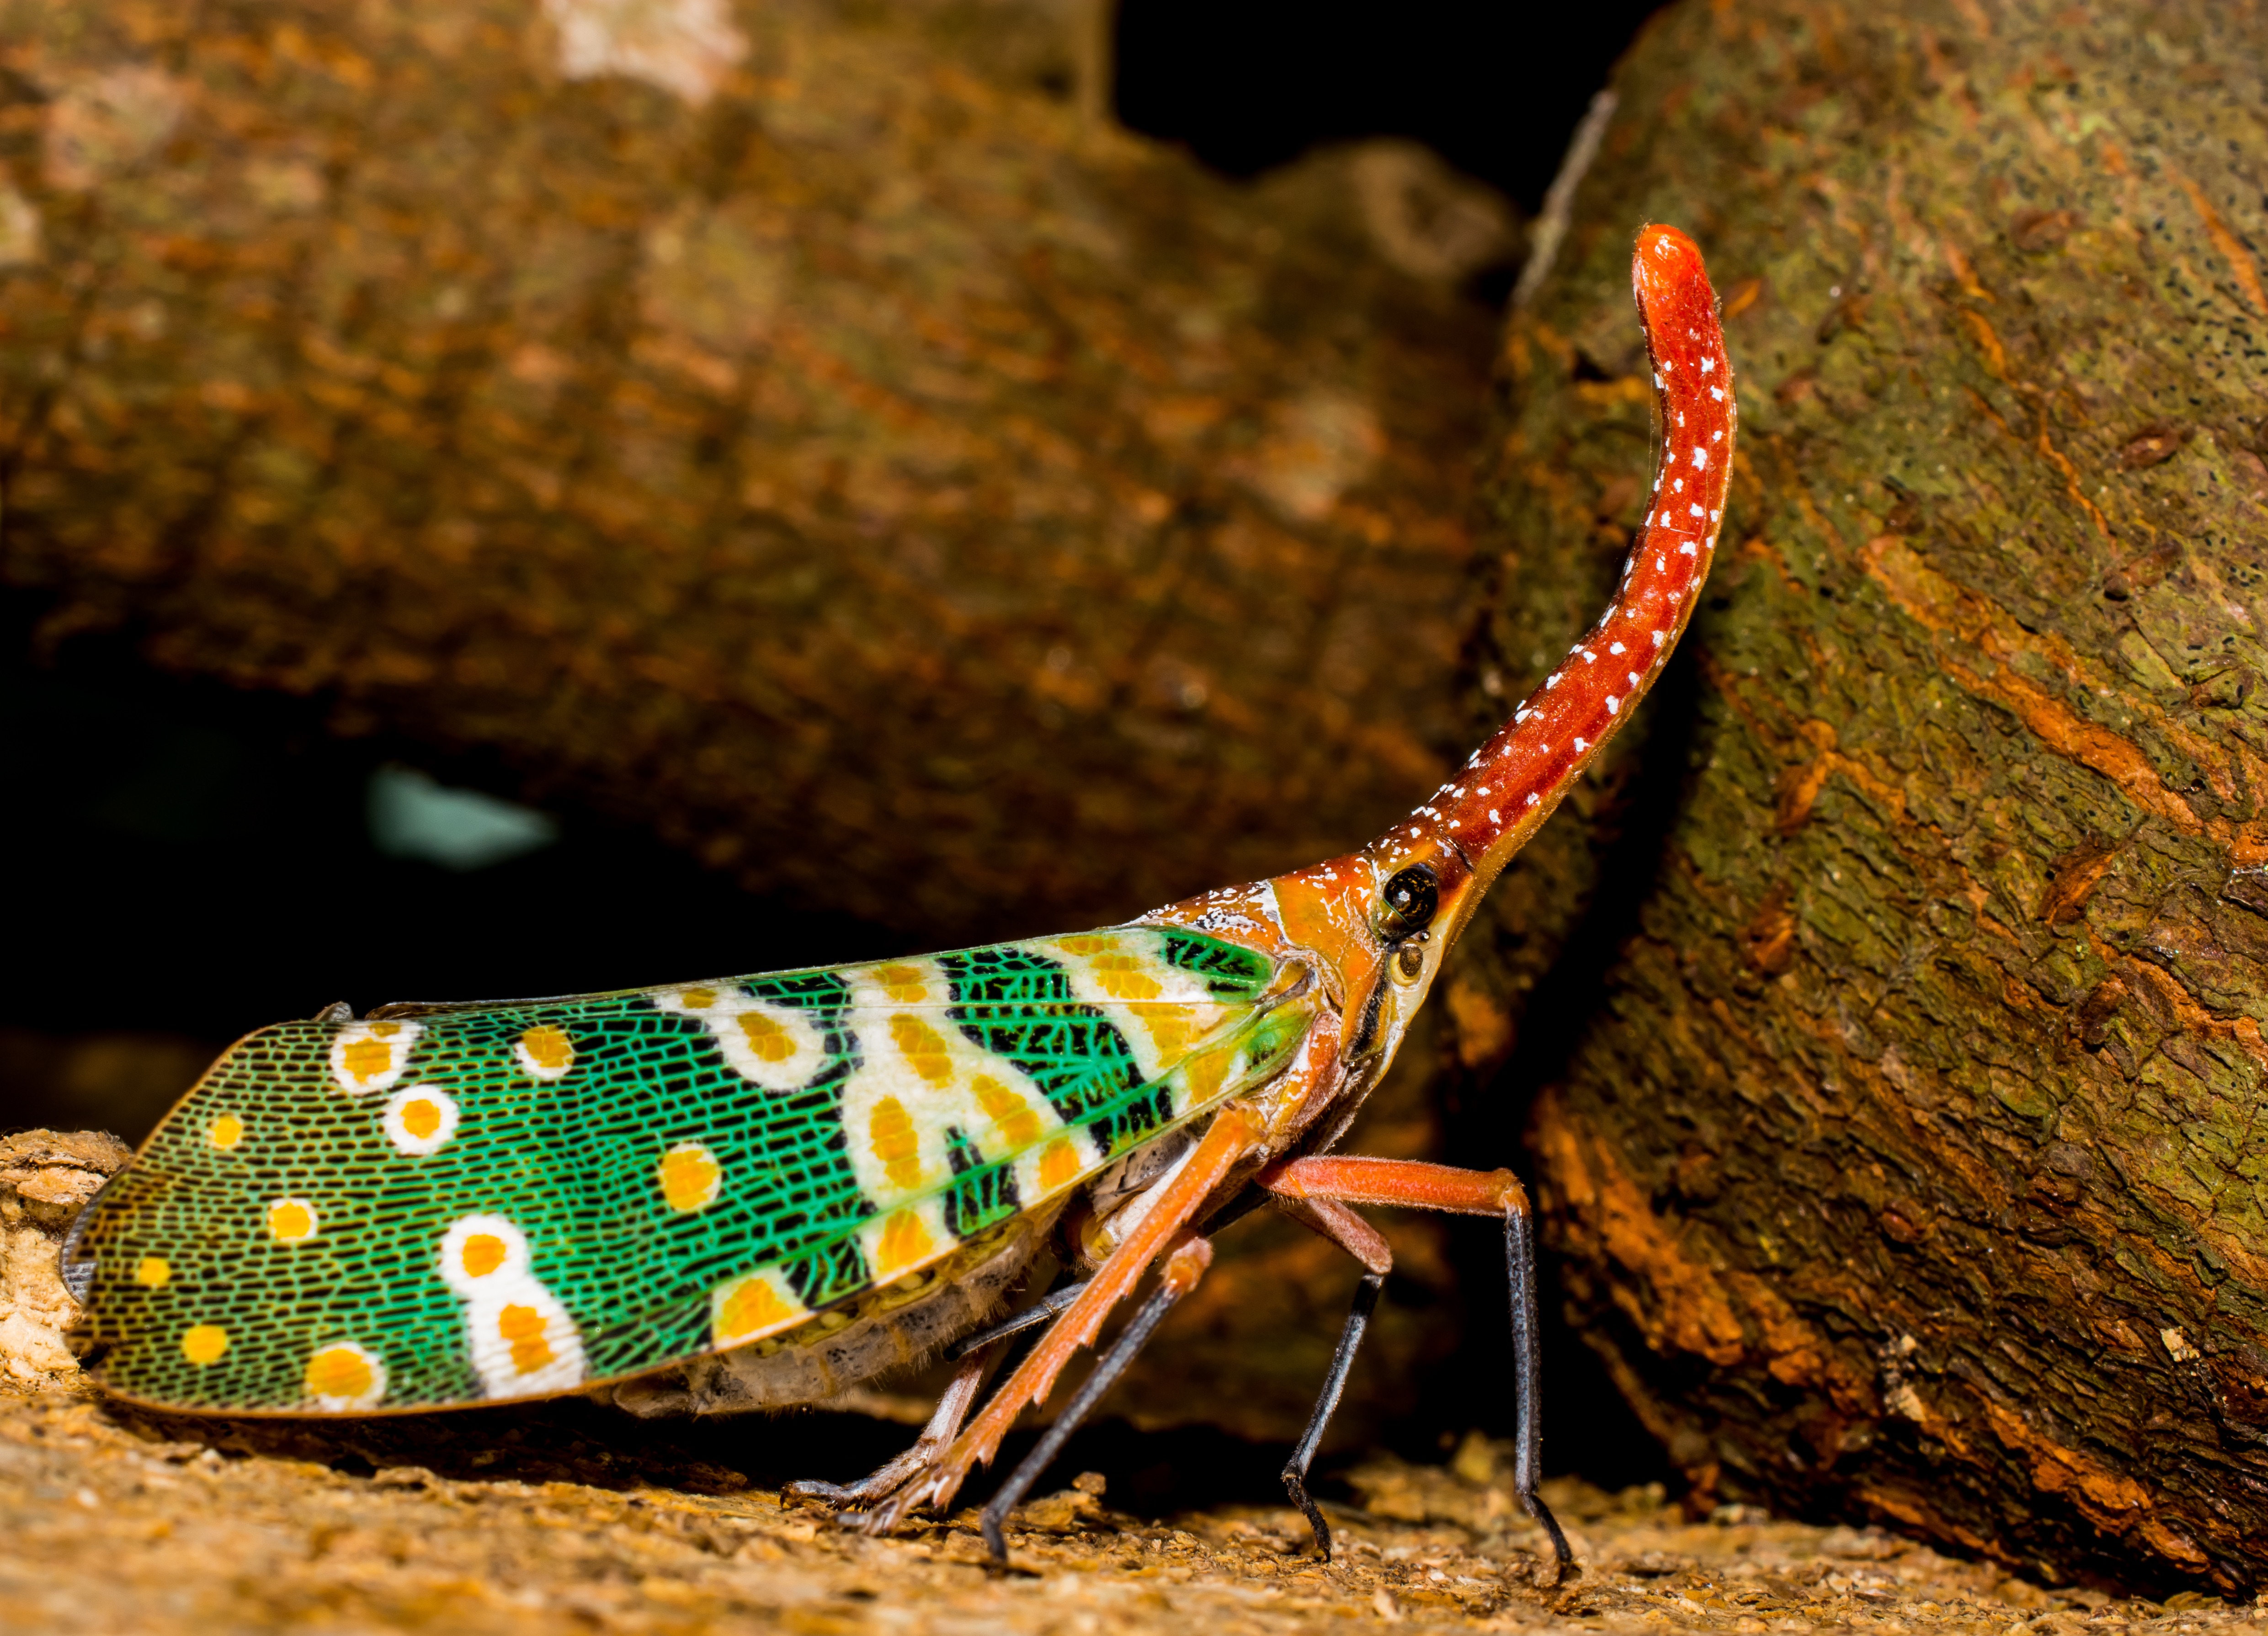
leaf, green, red, insect, colorful, close, fauna, invertebrate, close up, long, exotic, hemiptera, auchenorrhyncha, serpent, macro photography, small animal, proboscis, compound eyes, cicada, bill kerfe, scaled reptile, distributed, canthigaster cicada, fulgoromorpha, lantern carrier like, lantern makers cicada, punktaugen